Edward S. Ellis

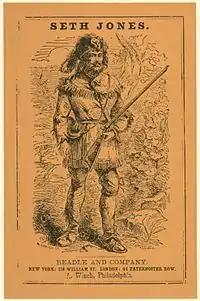
Cover of "Seth Jones; or, The Captives of the Frontier" by Edward S. Ellis

Ellis' best known books follow the adventures of "Deerfoot" of the Shawnee, a young Native American brave based on the historical character of the same name who was renowned for his skill with the bow, and his abilities as a runner.